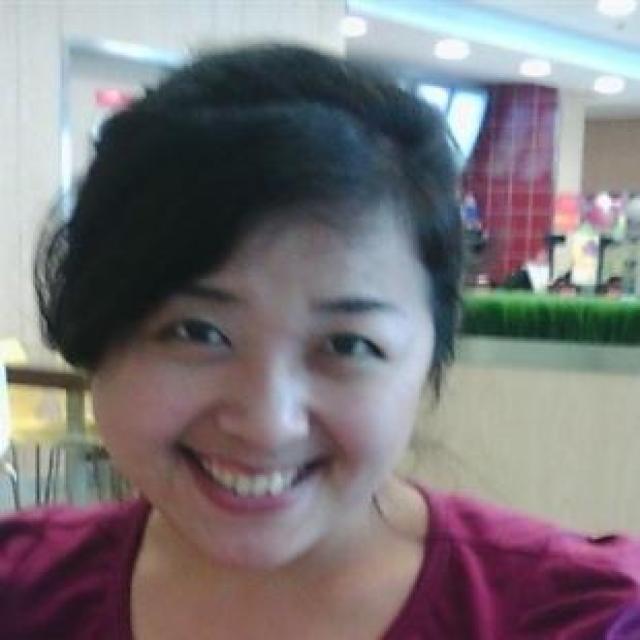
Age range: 21-44